Evacuations of civilians in Britain during World War II

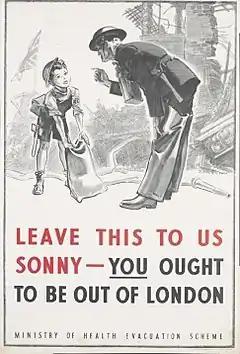
The UK Ministry of Health advertised the evacuation programme through posters, among other means. The poster depicted here was used in the London Underground.

The evacuation of civilians in Britain during the Second World War was designed to defend individuals, especially children, from the risks associated with aerial bombing of cities by moving them to areas thought to be less at risk.